1974 in Israel

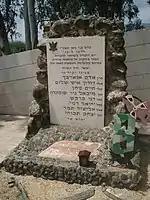
The memorial for the victims of the Mahanayim disaster

The most prominent events related to the Israeli–Palestinian conflict which occurred during 1974 include: